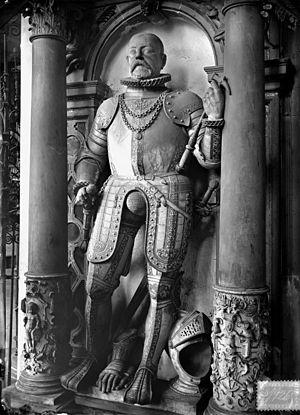
Louis IV, surnommé « l'Aîné », est né le 27 mai 1537 à Cassel et mort le 9 octobre 1604 à Marbourg. Il est landgrave de Hesse-Marbourg de 1567 à sa mort.